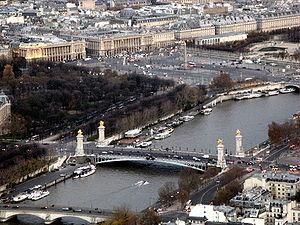
Vue aérienne du Pont Alexandre-III et de la Place de la Concorde, Paris, France.